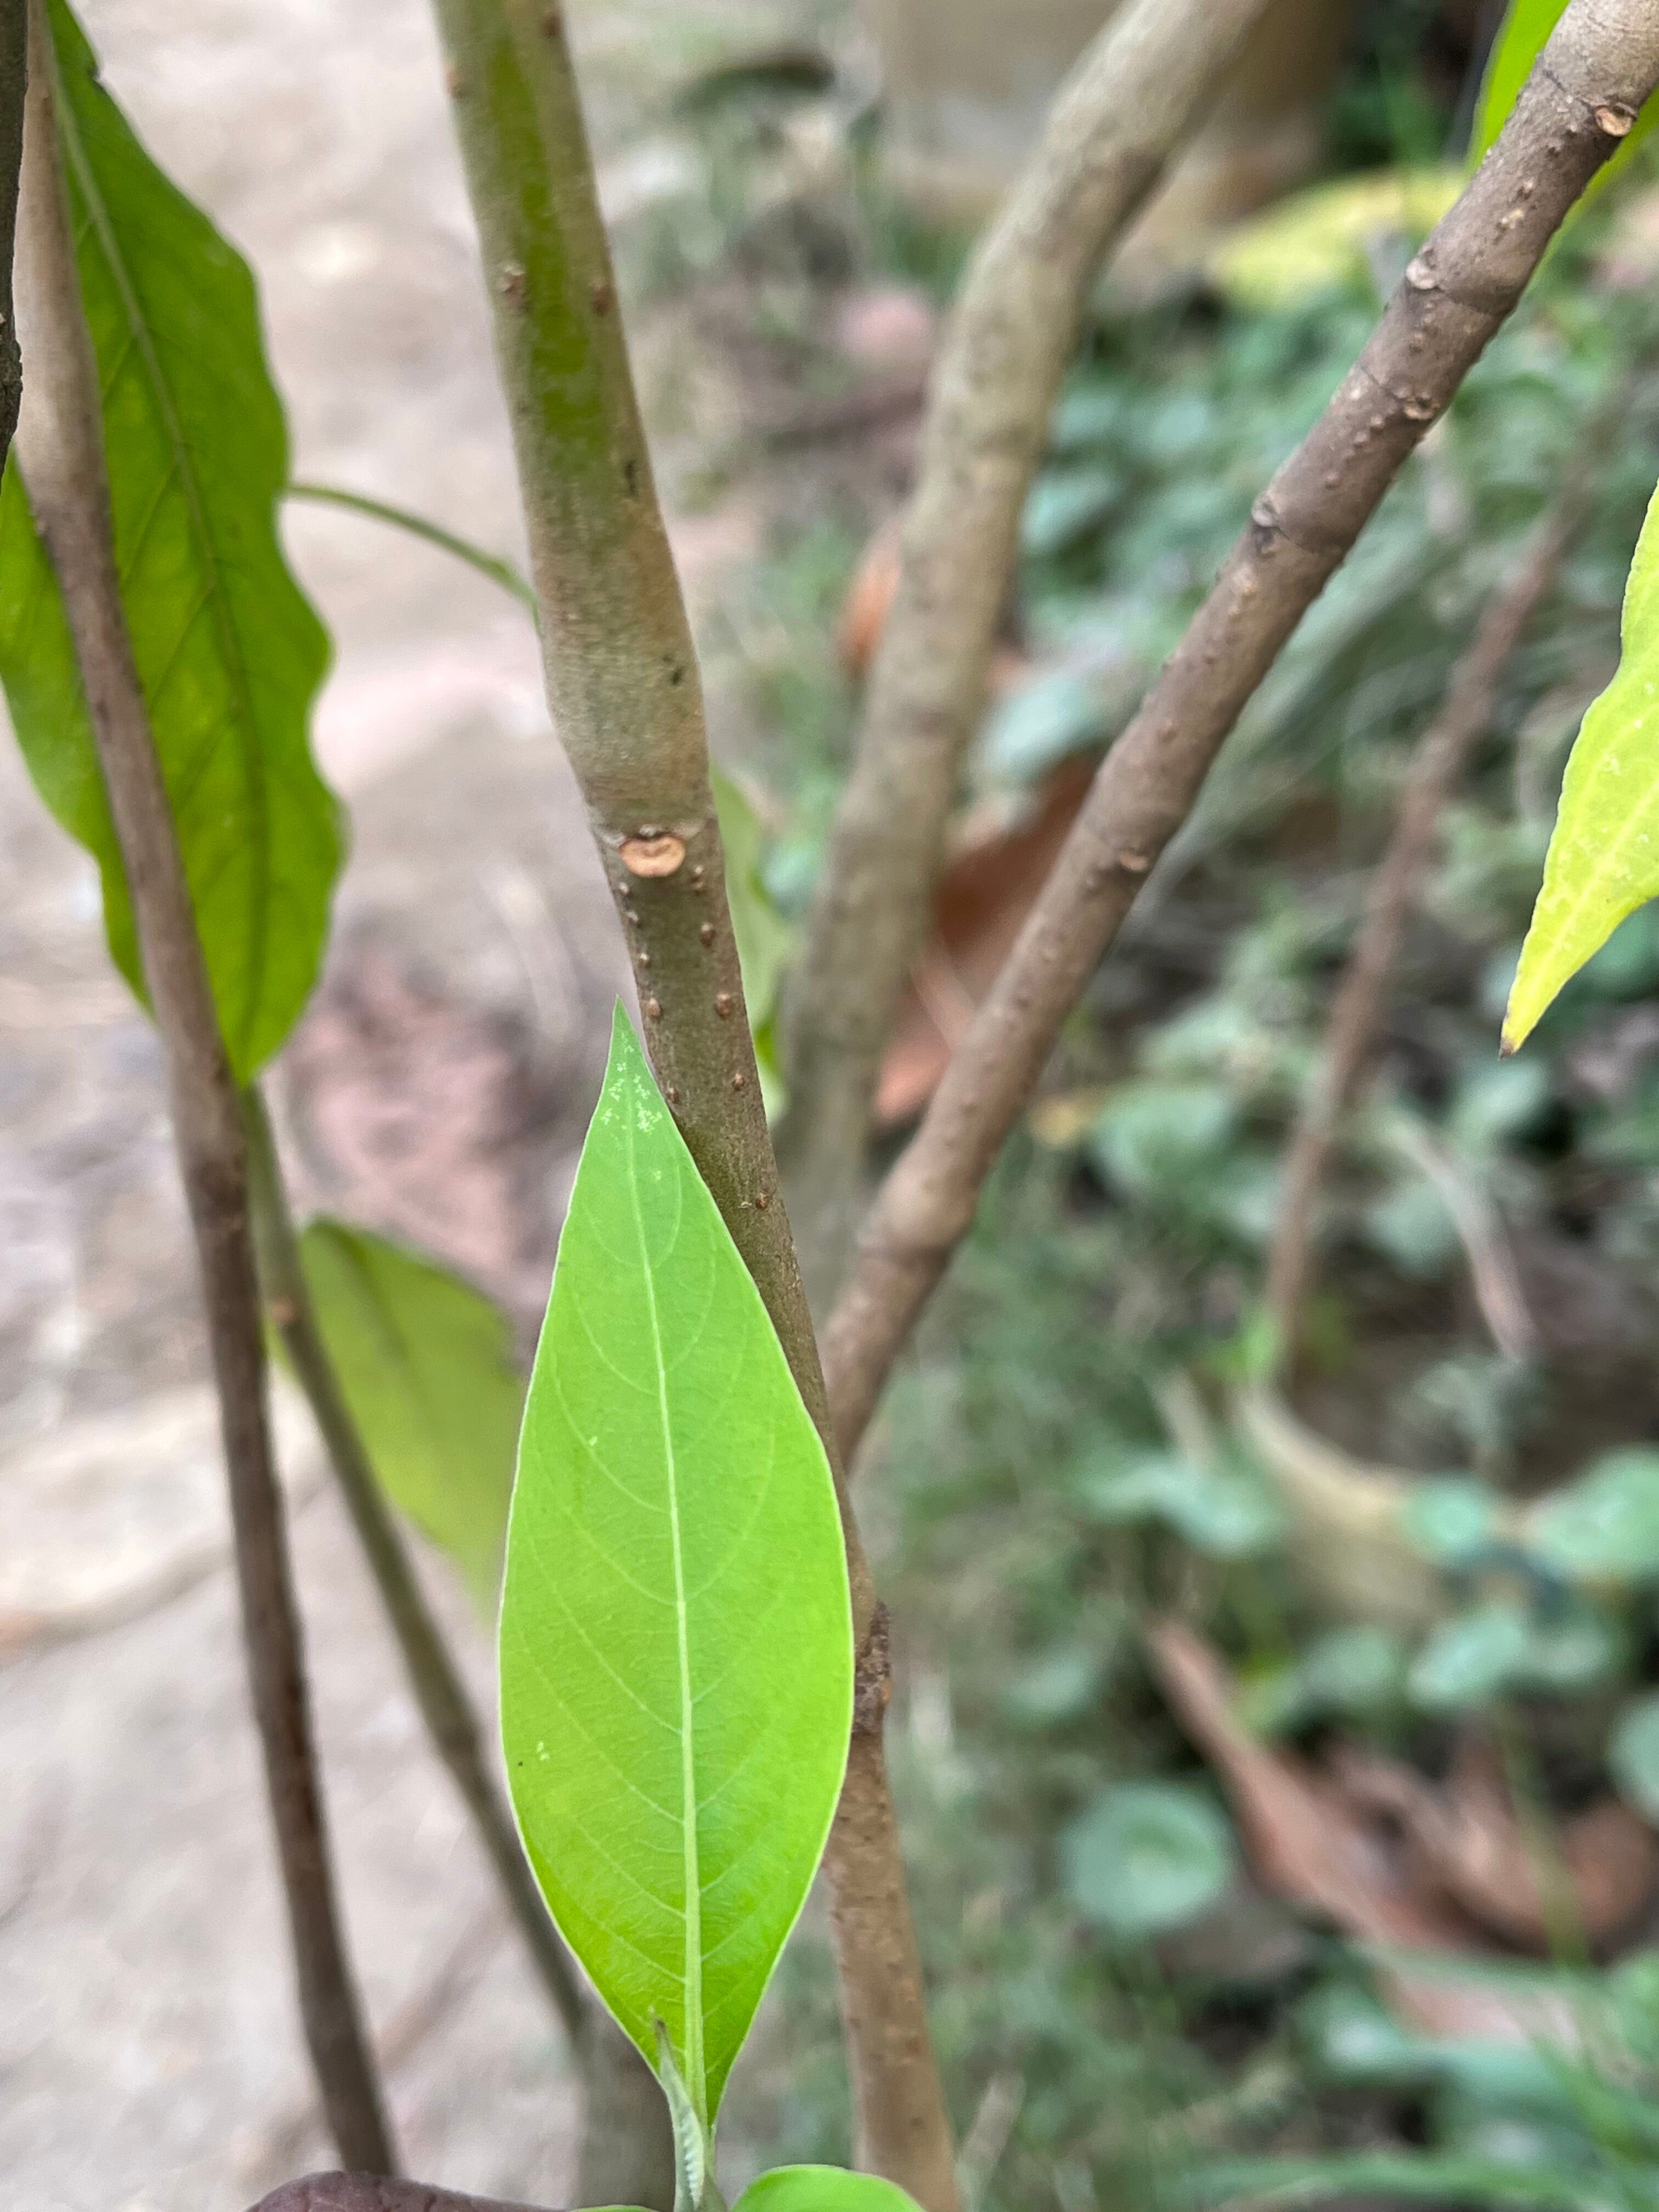
Plant species: justicia-adhatoda